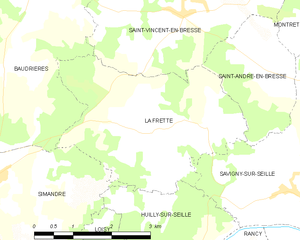
Carte des communes françaises